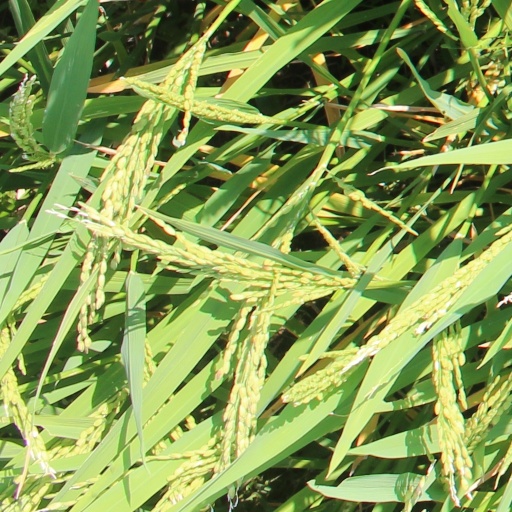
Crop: rice